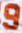
Number: 9